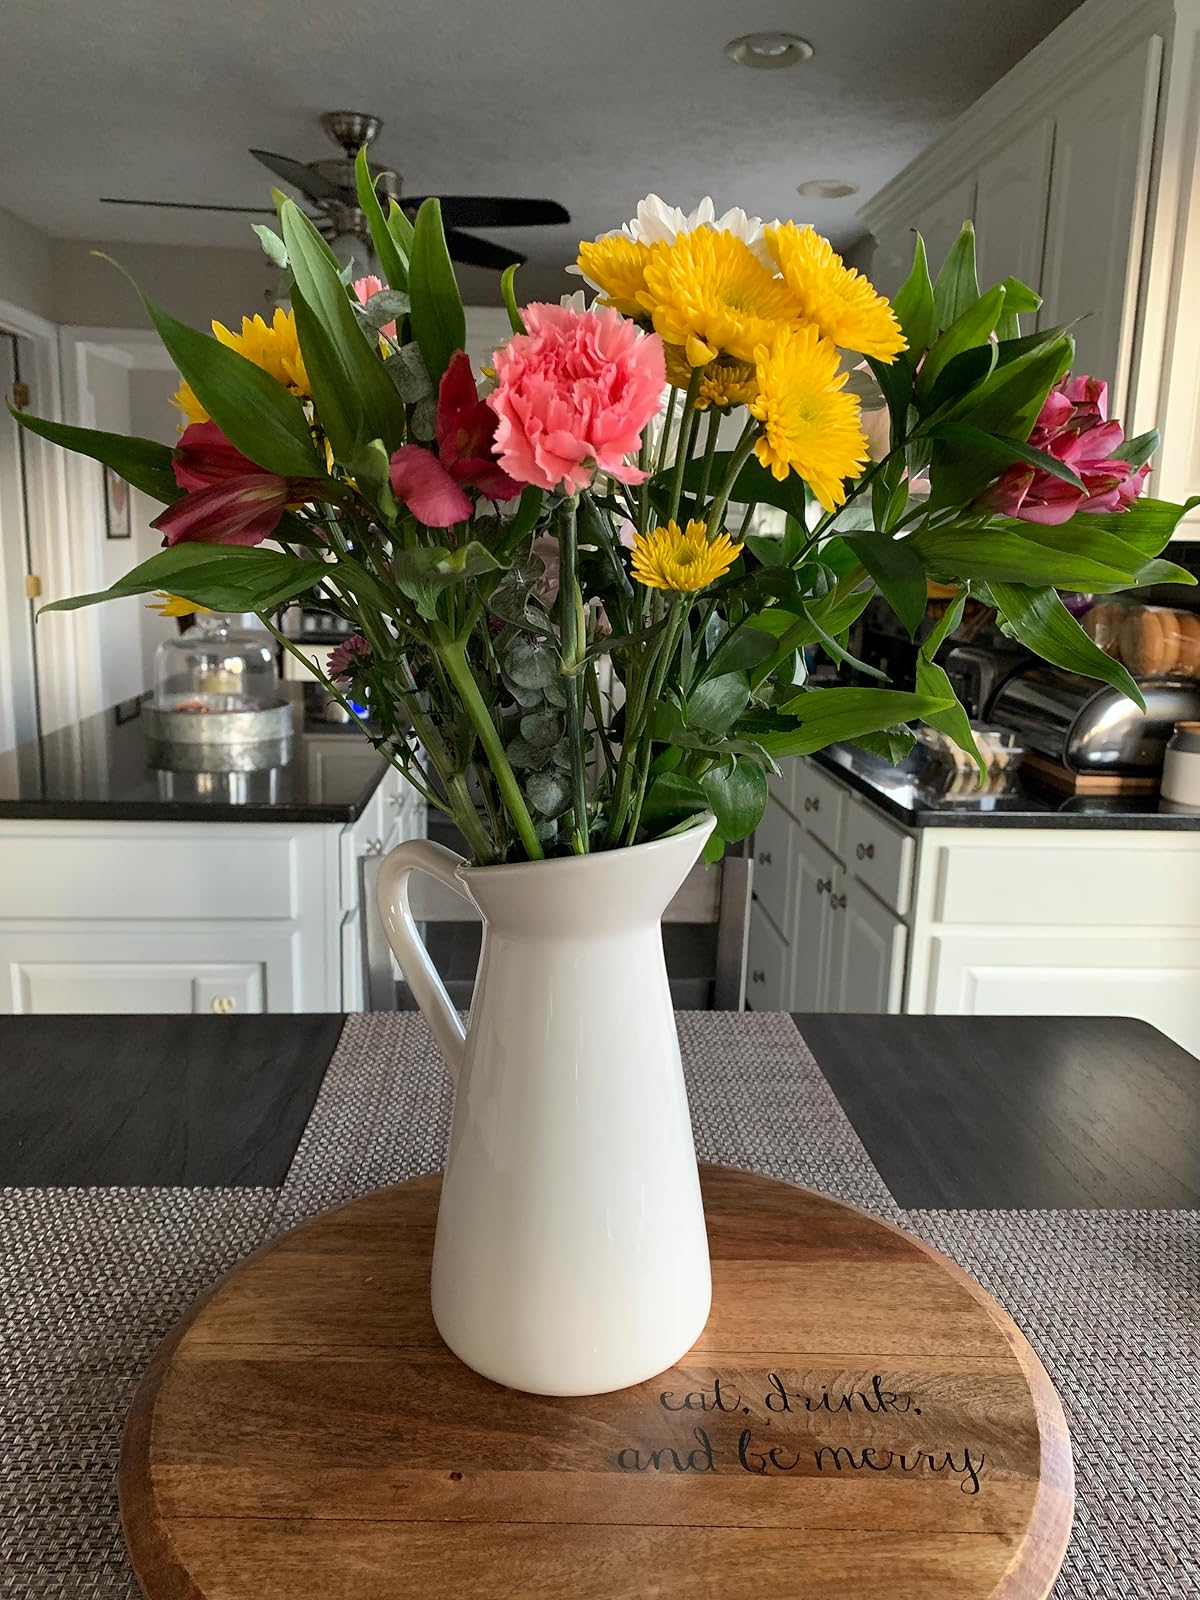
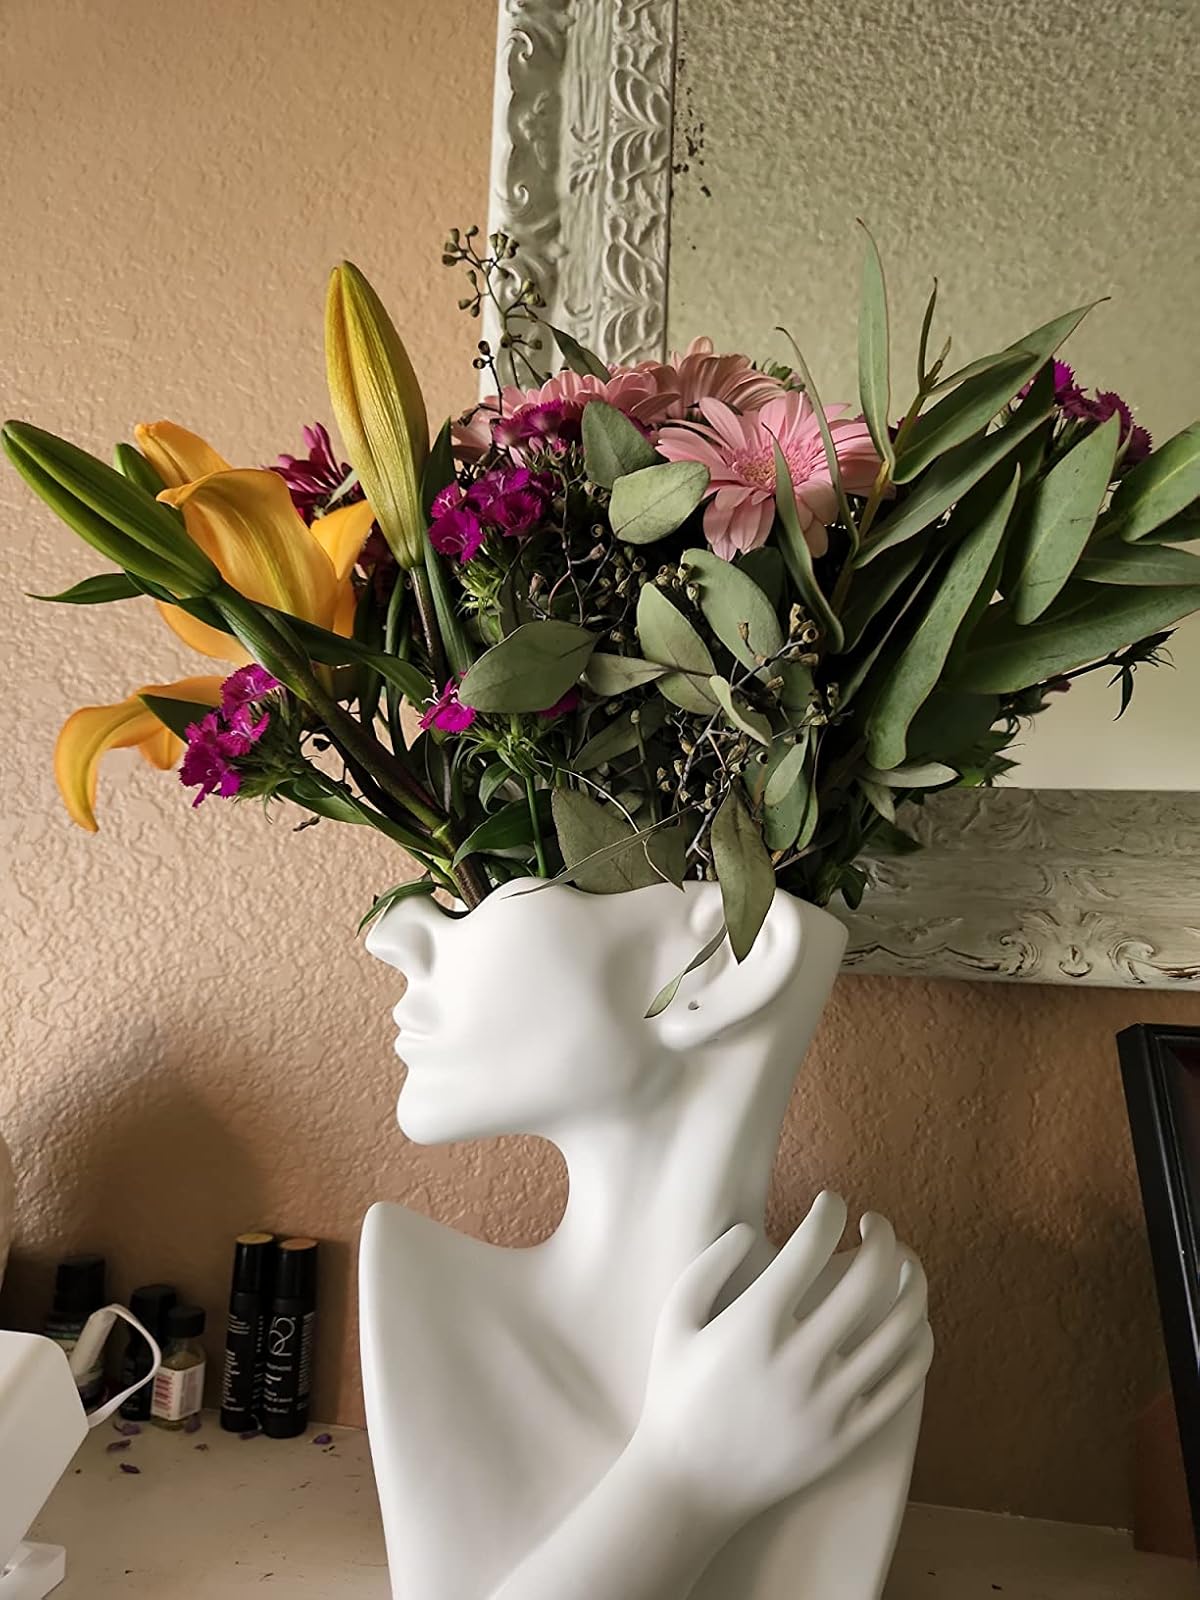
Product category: vase
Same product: no